Sarrusophone

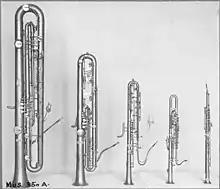
Sarrusophones, "left to right": bass, baritone, tenor, alto, soprano. Metropolitan Museum of Art, New York.

All sarrusophones are transposing instruments notated in treble clef, except the CC contrabass which is notated in bass clef and sounds an octave lower, like the contrabassoon.